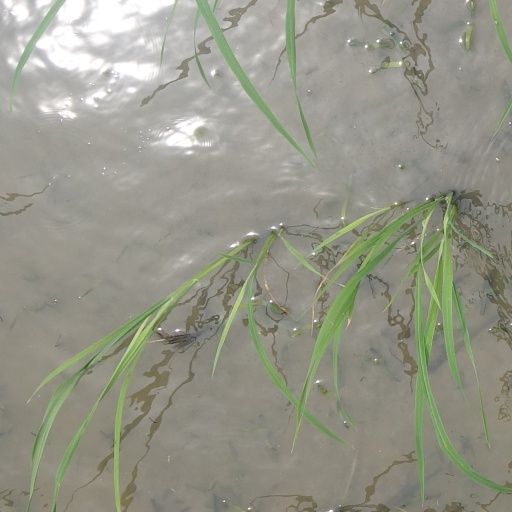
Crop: rice